Strategic Air Command

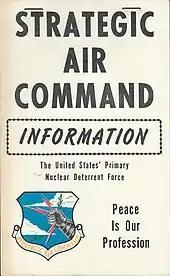
Cover of a 1975 SAC information booklet emphasizing its "Peace Is Our Profession" motto

After the Secretary of Defense rejected LeMay's November 1964 proposal for a "...strategic air campaign against 94 targets in North Vietnam...", thirty SAC B-52Fs were deployed to Andersen AFB, Guam on 17 February 1965, representing the first increment of SAC aircraft forward deployed for the Vietnam War. The following month, in March 1965, the Strategic Air Command Advanced Echelon (SACADVON) was established as a "...liaison unit for CINCSAC [was] located at MACV Headquarters to assist with the B-52 effort." On 23 May 1965, SAC B-52Fs began unarmed missions for radar mapping "...and later to test bombing with the assistance of ground homing beacons..." SAC began saturation bombing on 18 June 1965 (8000 tons per month in 1966) and conducted Operation Arc Light missions from 1965 until the end of hostilities involving U.S. forces in 1973.